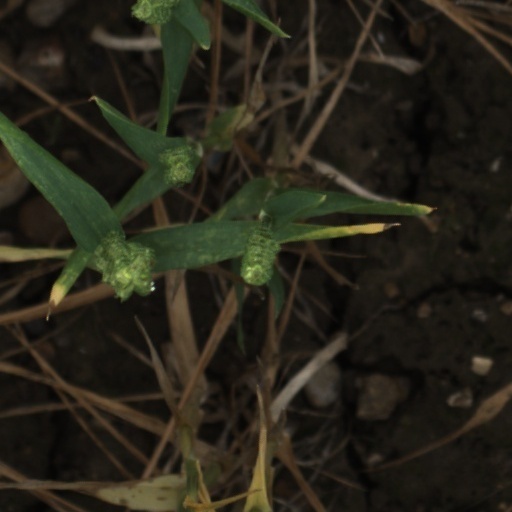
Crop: wheat